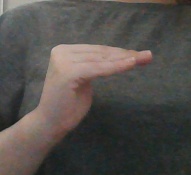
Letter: haa